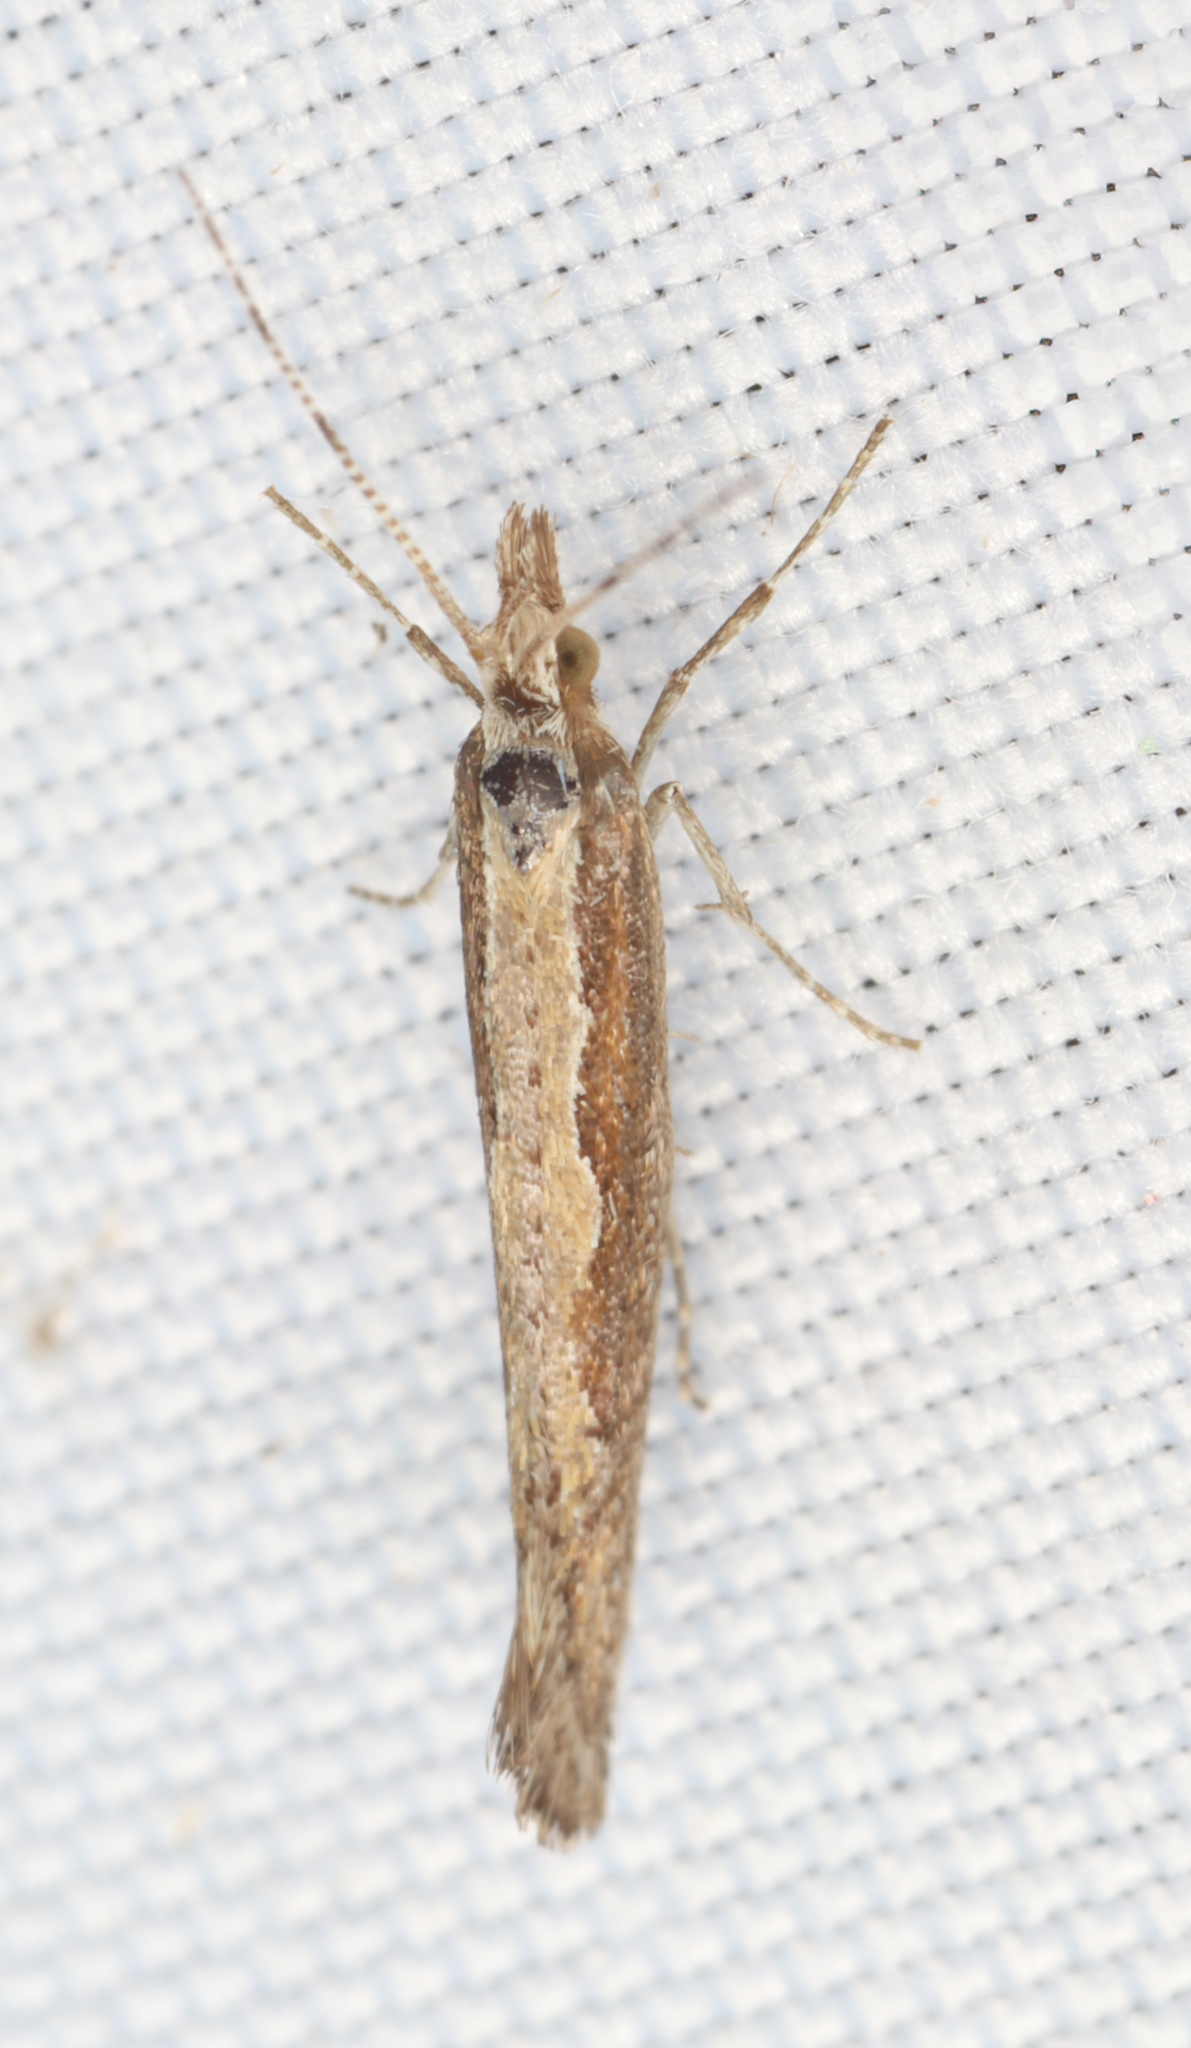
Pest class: diamondback_moth